The Doobie Brothers

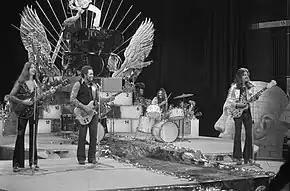
Doobie Bros in the Dutch TV show "TopPop" (January 1974). L–R: Simmons, Porter, Knudsen, Johnston

In 1974, Steely Dan co-lead guitarist Jeff "Skunk" Baxter learned that his band was retiring from the road and that Donald Fagen and Walter Becker intended to work almost exclusively with session players in the future. In need of a steady gig, he joined the Doobie Brothers as third lead guitarist in the middle of their current tour. He had previously worked with the band in the studio, adding pedal steel guitar to both "Captain" ("South City Midnight Lady") and "Vices" ("Black Water", "Tell Me What You Want") and was already playing with the band as a special guest during that year's tour.